Kerestinec concentration camp

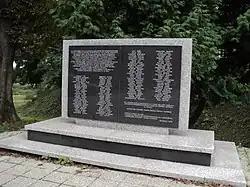
Memorial in front of the castle, dedicated to the camp victims killed by the Ustasha in 1941.

Before the outbreak of World War II, the government of the Kingdom of Yugoslavia built a prison near Kerestinec and used it to detain political prisoners. In March 1941, at the eve of the Axis invasion, a large number of left-wing intellectuals from Zagreb were arrested and interned in Kerestinec.